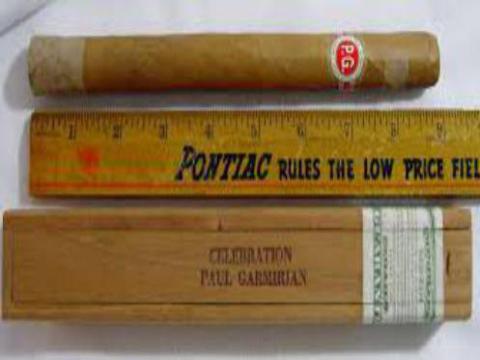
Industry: Necessities